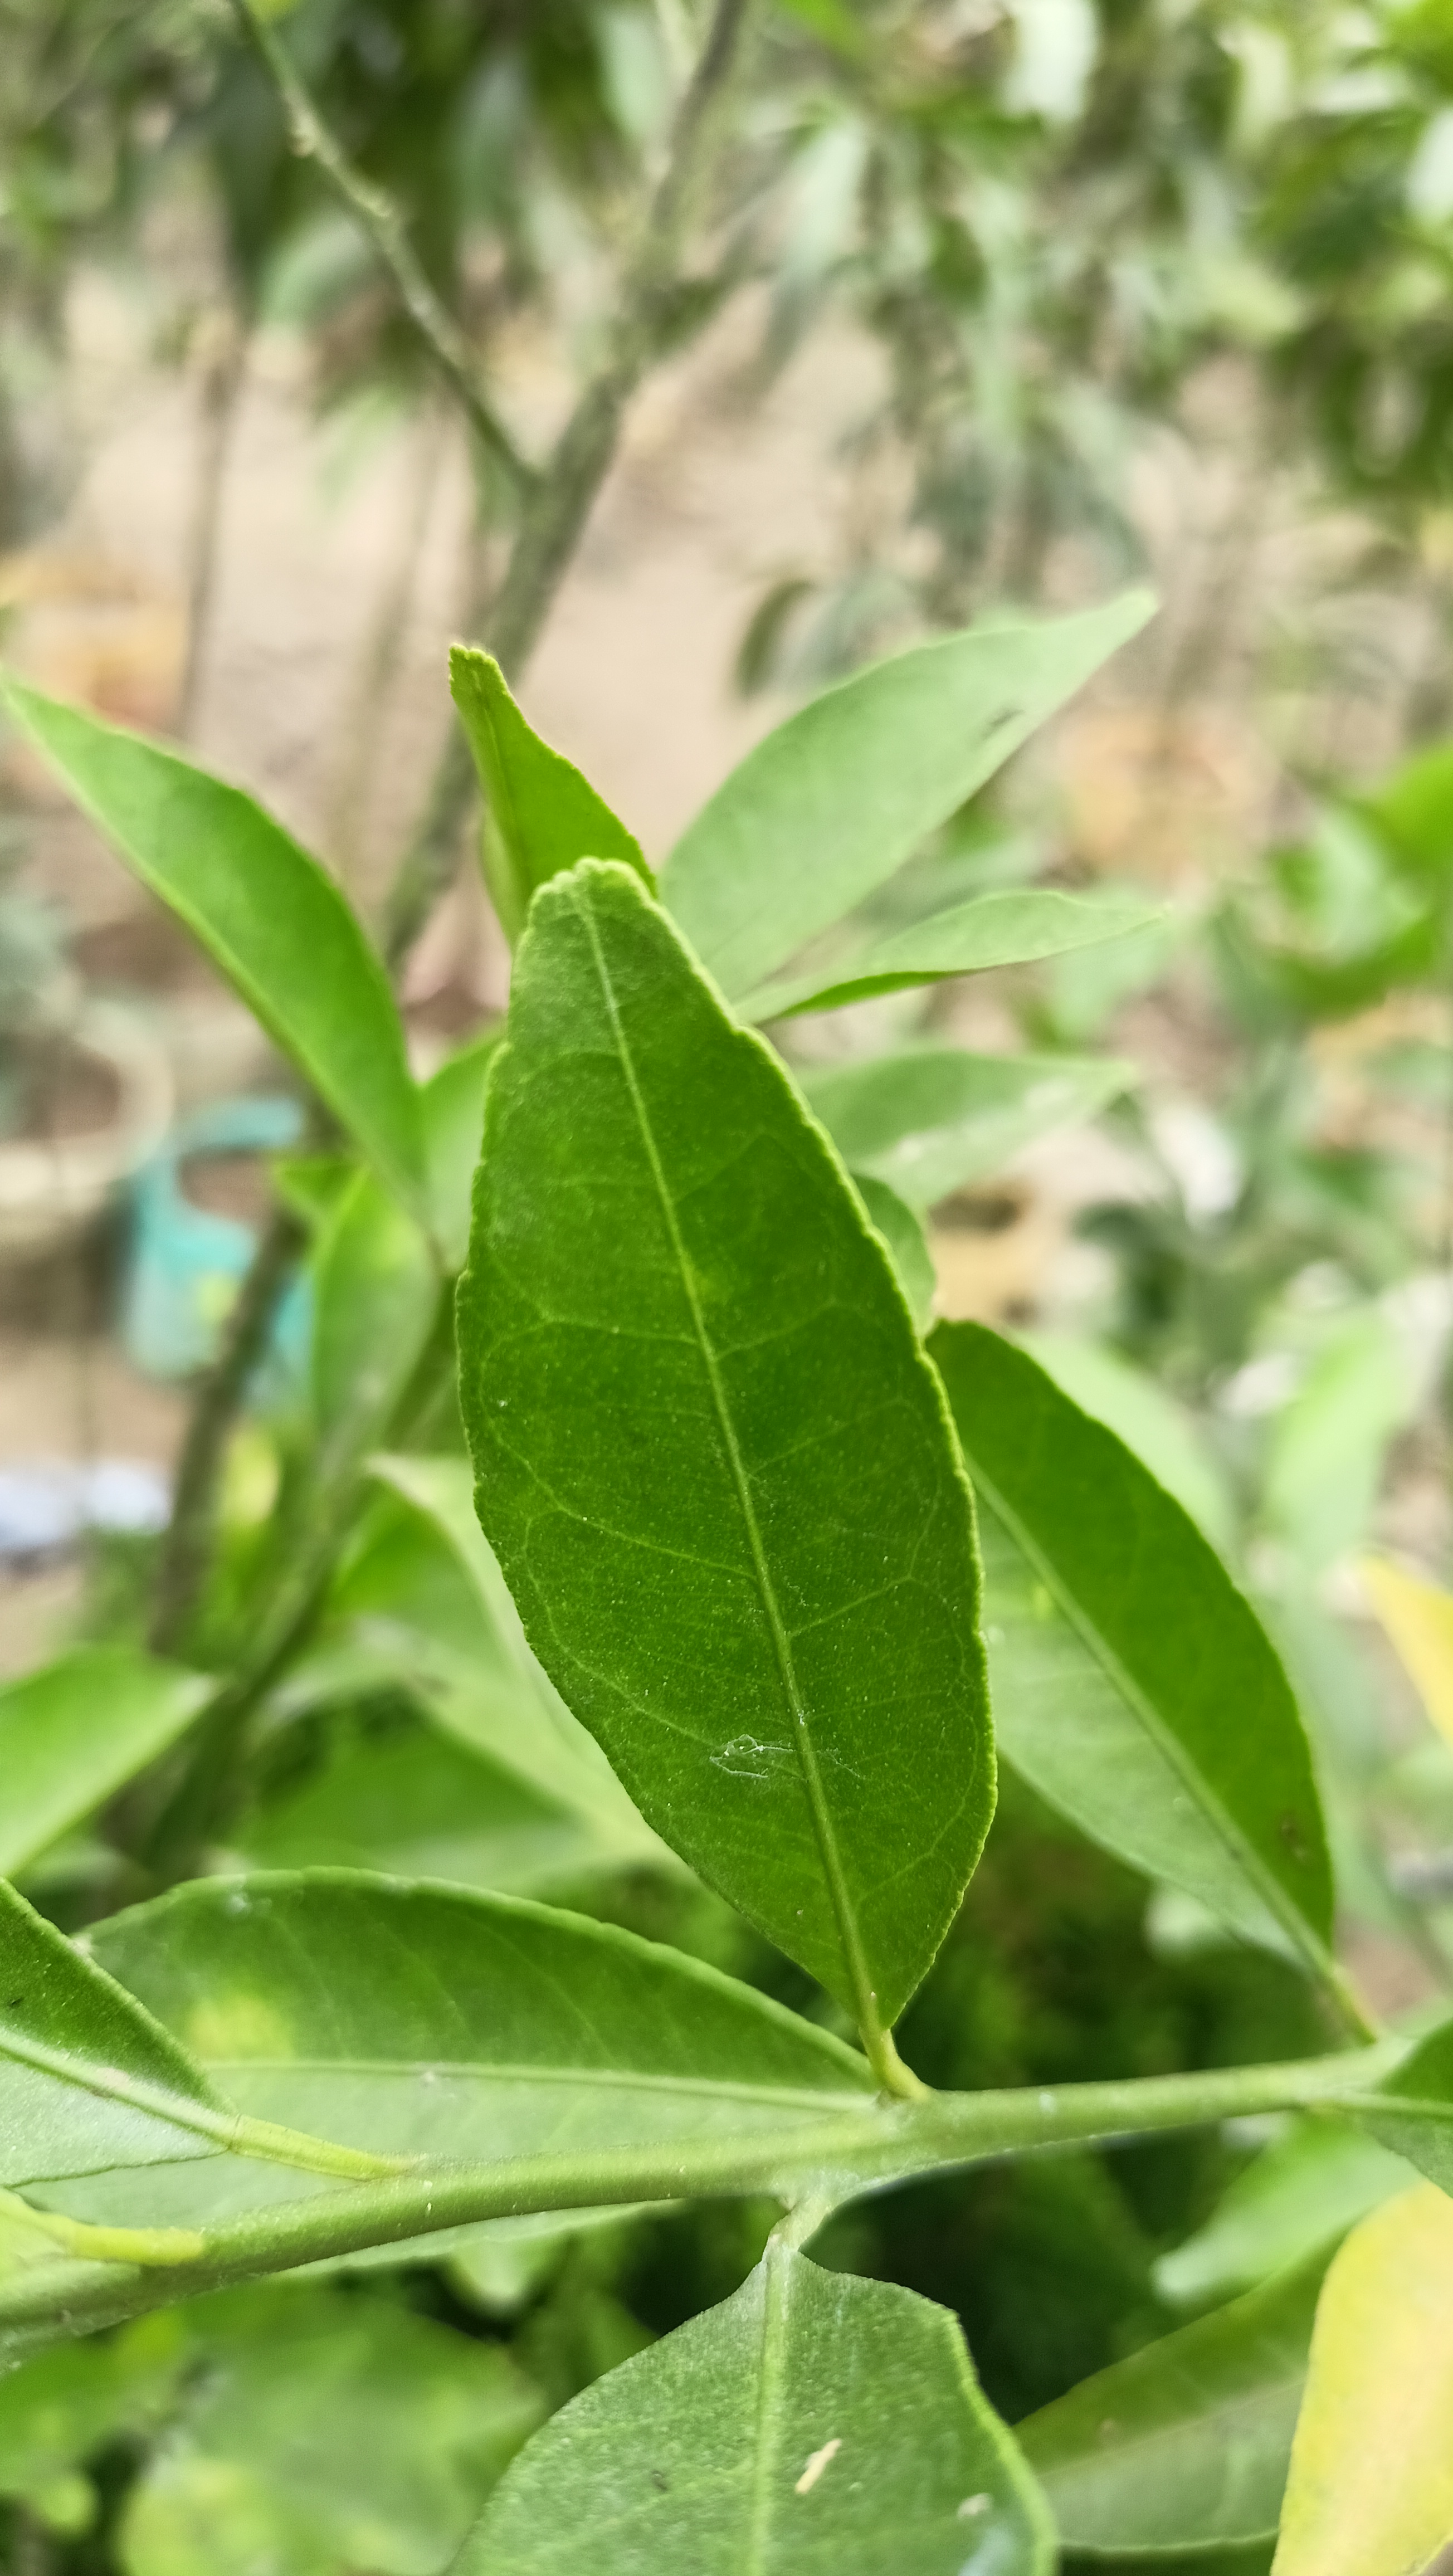
Mandarin leaf variety: Mandaring